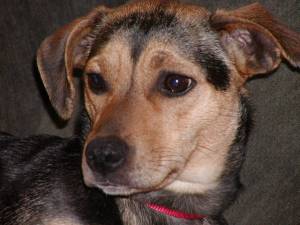
Animal: dog
Breed: miniature_pinscher